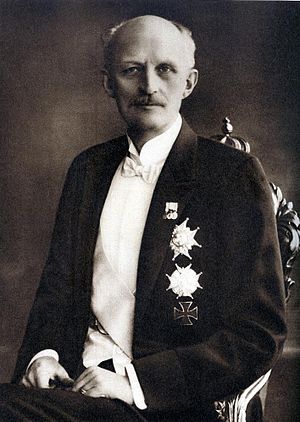
Prins Carl af Sverige
Prins Carl af Sverige
Prins Carl af Sverige, Hertug af Västergötland var prins af Sverige og Norge samt hertug af Västergötland. Han var søn af Kong Oscar 2. af Sverige og Sophie af Nassau.